Jessica (film)

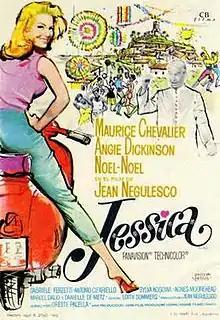

Jessica is a 1962 comedy drama film directed by Jean Negulesco, starring Maurice Chevalier, Angie Dickinson and Sylva Koscina, with cinematography by Piero Portalupi and art direction by Giulio Bongini. It was a co-production between France, Italy and the United States. Location shooting took place around Forza d'Agrò on Sicily.